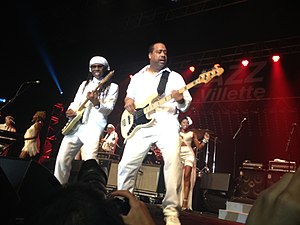
Chic
Chic i udgave fra 2013 med Nile Rodgers (guitar) og Jerry Barnes (bas)
Chic er et amerikansk disco og R&B band dannet i i 1976-77 af guitaristen Nile Rodgers og bassisten Bernard Edwards, der satte nye standarder inden for discomusikken med deres nedbarberede og stramme tilgang til den ellers noget effekt-broderede genre.